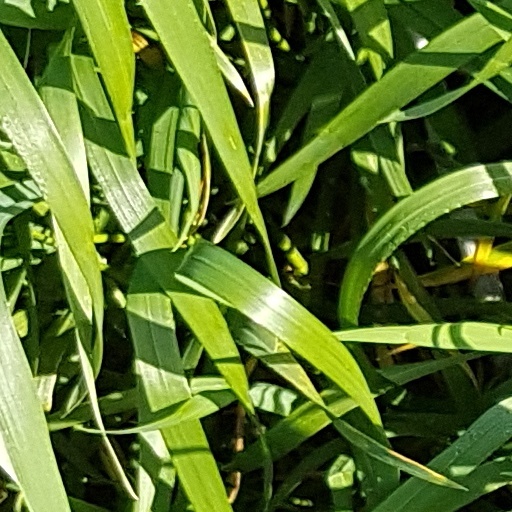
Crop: wheat